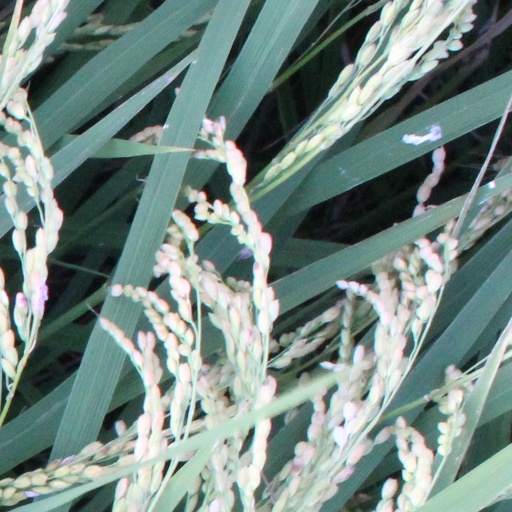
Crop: rice